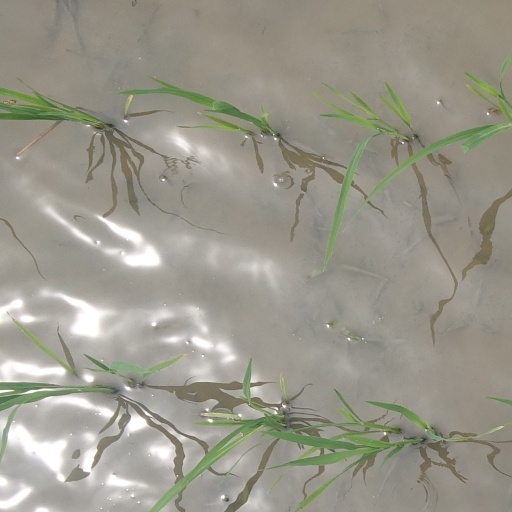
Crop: rice